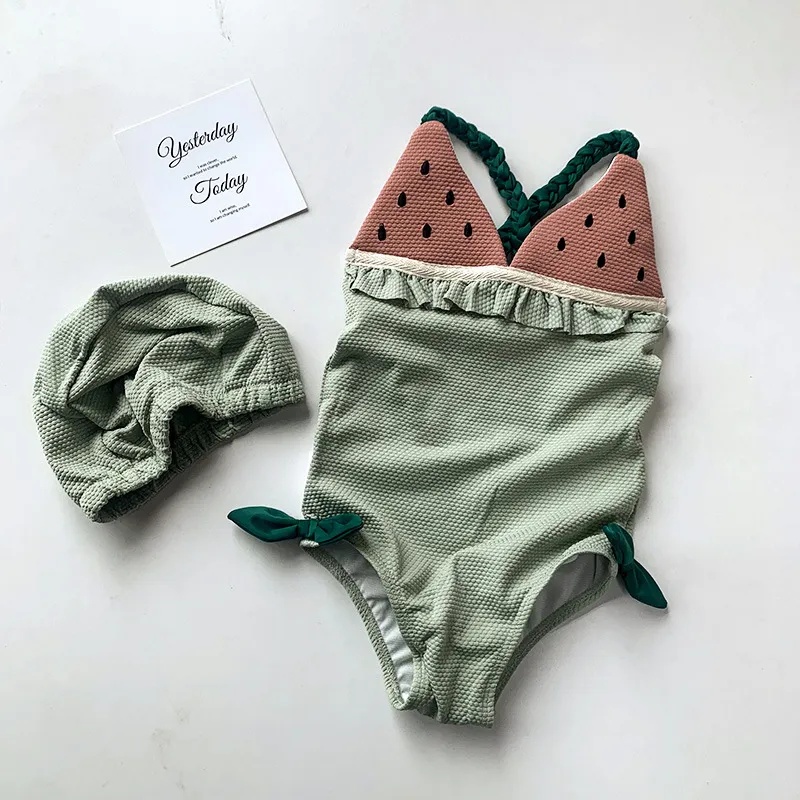
Fruit Beach Resort Swimwear
Made from Organic Cotton: An eco-friendly, breathable, and hypoallergenic fabric that’s gentle on delicate skin. Care Instructions: Machine wash on a gentle cycle, tumble dry on low. A Thoughtful Gift: Ideal for birthdays, holidays, or any day you want to make extra special for the little one in your life.
Brand: RYAN AND REMI
Category: Apparel & Accessories > Clothing > Baby & Toddler Clothing > Baby & Toddler Swimwear > Swim Briefs